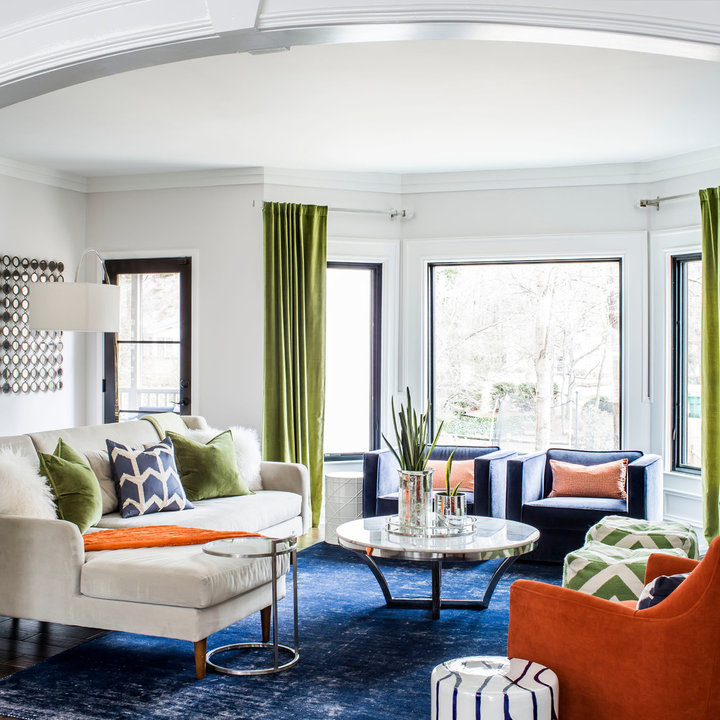
Style: Glamour